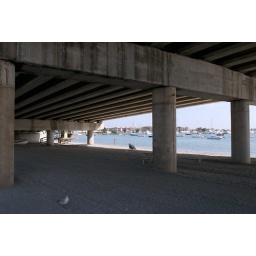
the beach under the bridge